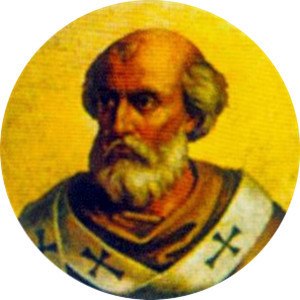
Paverækken / 1. årtusinde / 9. århundrede
Dette er en liste over paver, den romersk-katolske kirkes overhoved. Paverækken strækker sig tilbage til apostlen Peter.